Centennial Bridge (Leavenworth, Kansas)

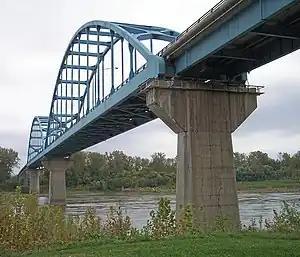
The bridge in 2006

In 2016, the City of Leavenworth, Kansas Department of Transportation, Missouri Department of Transportation and other partners began a location study to plan for replacement of the bridge. The "Route 92 Centennial Bridge Study," conducted by professional engineers and planners, determined that the current site is the best location for a replacement bridge, recommended a 4-lane single-span bridge and recommended tolling to pay for the bridge since little funding was available.